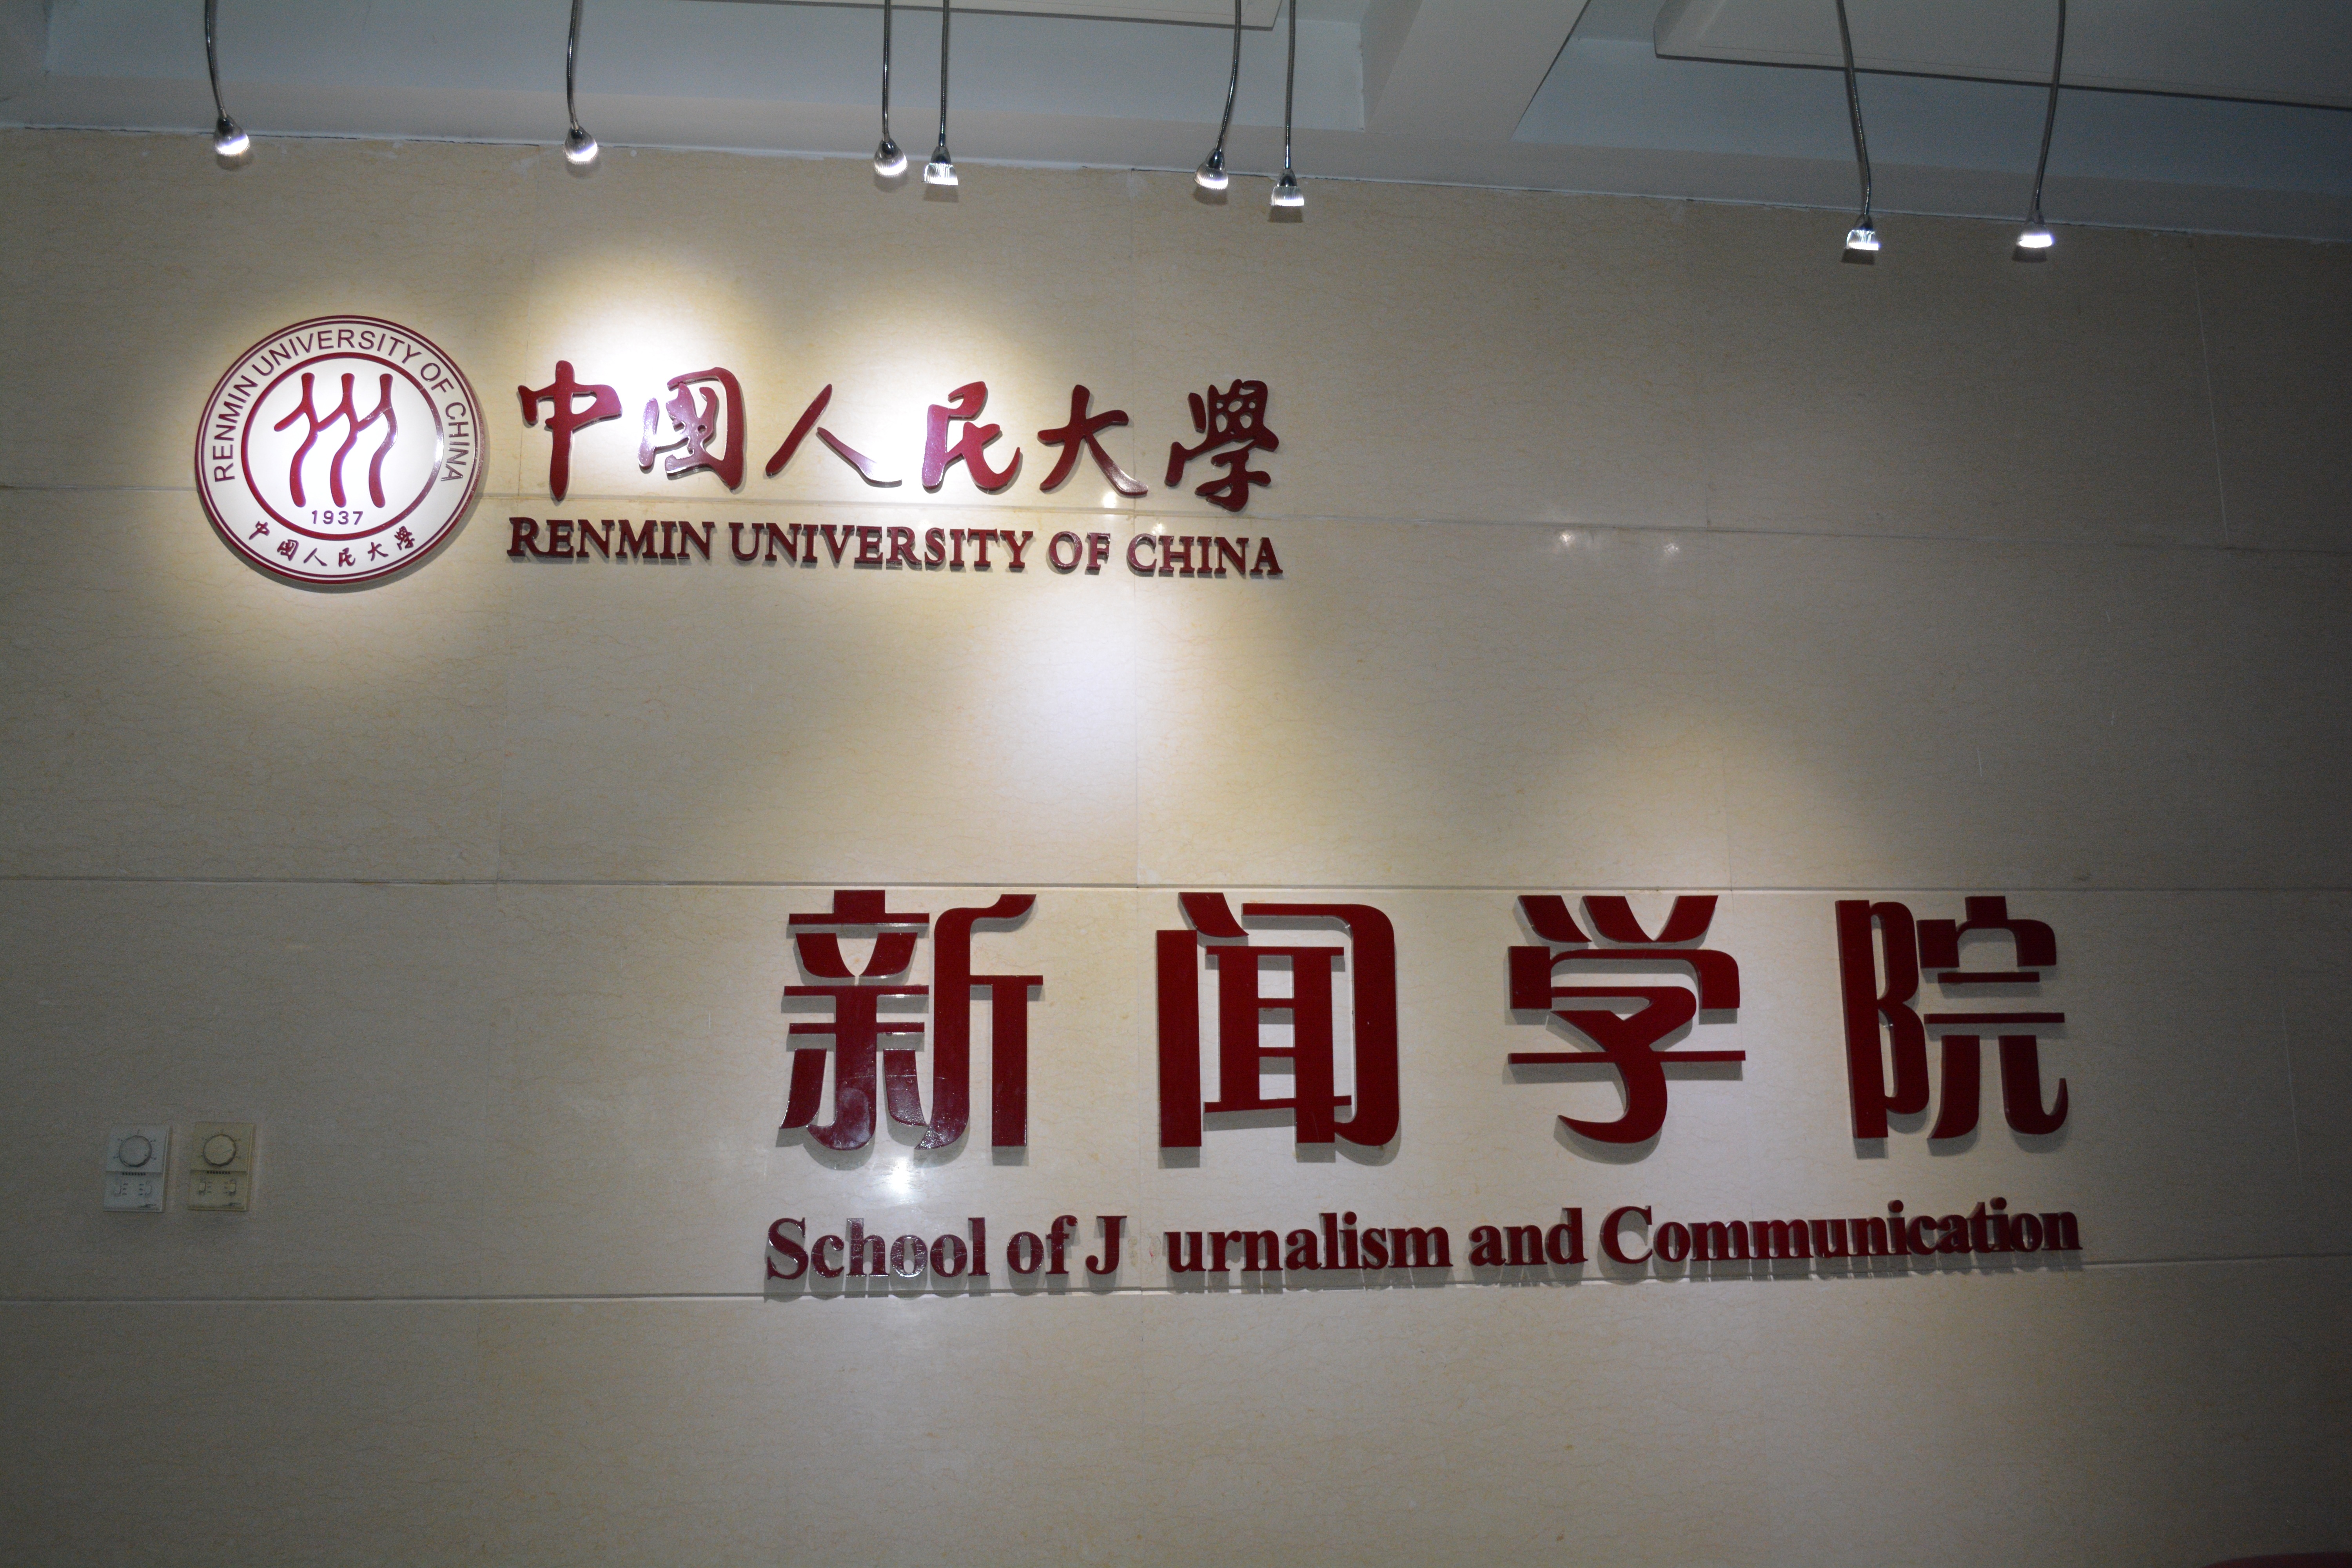
advertising, sign, signage, brand, design, shape